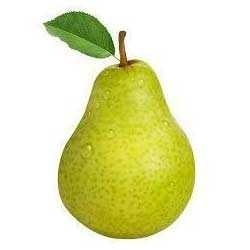
Label: Pear